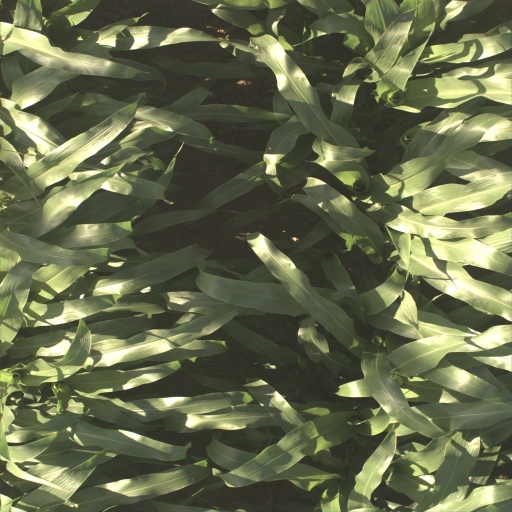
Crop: sorghum